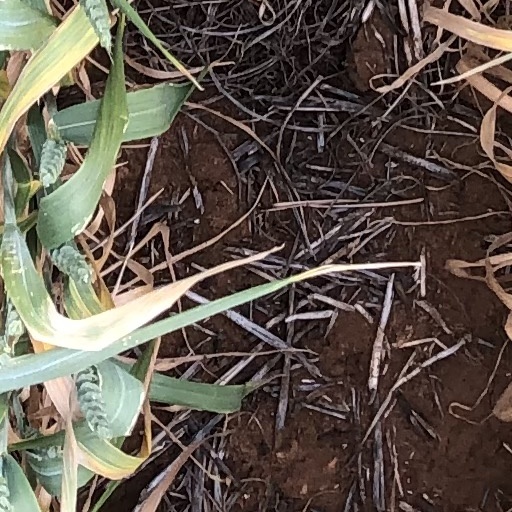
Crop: wheat